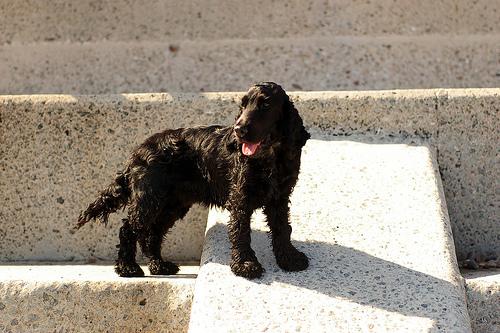
Breed: english cocker spaniel